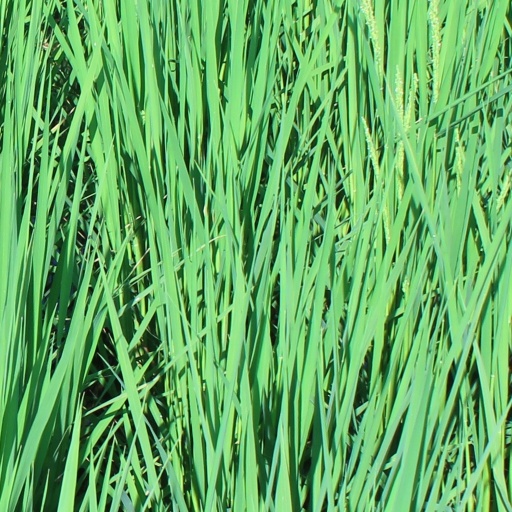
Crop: rice